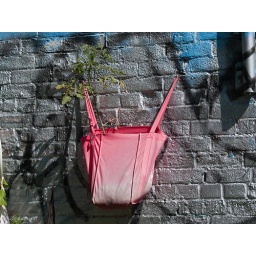
Plant bag hanging from wall in Sonya's Park, Oxford St., Toronto